Molchat Doma

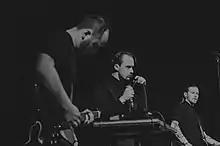
Molchat Doma performing in Lithuania, 2019

Molchat Doma formed in Minsk, Belarus, and began releasing music in 2017. It self-released its debut studio album, "S krysh nashikh domov" ('From The Roofs of Our Houses'), on 24 April 2017. In July 2017, it released the song "Kommersanty" (Коммерсанты, 'Businessmen') as a single. Later that year, "S krysh nashikh domov" was re-released by German independent label Detriti Records. On 7 September 2018, the band released its second album, "Etazhi" (Этажи, 'Floors'), which included "Kommersanty", also through Detriti. The label released the album digitally and on vinyl.